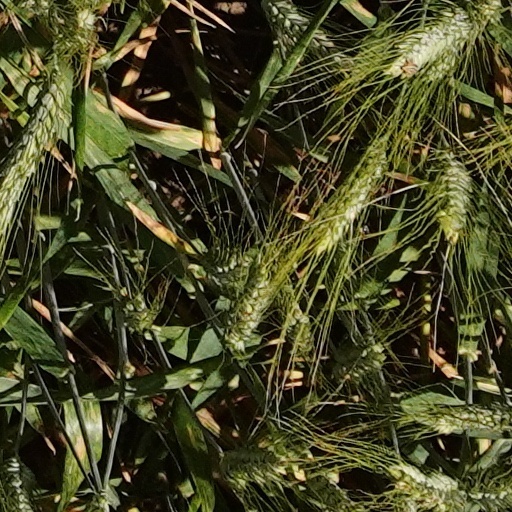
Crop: wheat